Sageuk

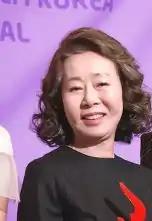
Youn Yuh-jung, who played several historic figures in 1970s, such as Royal Noble Consort Hui in the 1971 MBC TV series "" (1971)

The first historical television series in South Korea was aired in 1962 on state channel KBS, titled, directed by Kim Jae-hyeong, set in the era of Goguryeo.